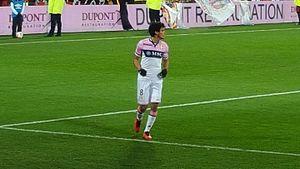
Yeltsin Tejeda lors du match RC Lens / Evian TG, comptant pour la vingt-huitième journée du Championnat de France de football de Ligue 2, le 29 février 2016, au Stade Bollaert Delelis